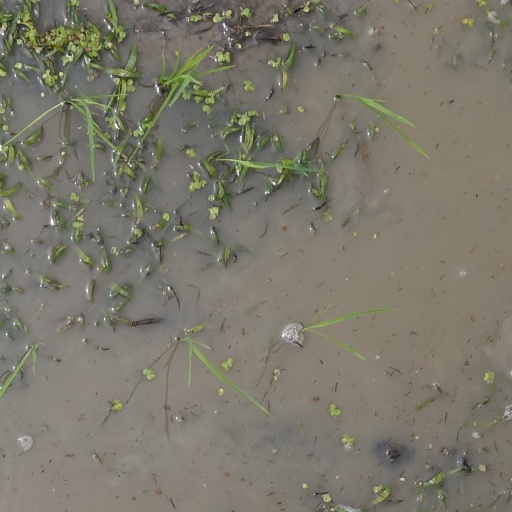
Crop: rice